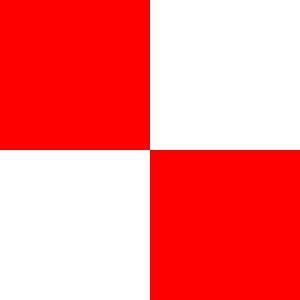
Ce lexique de la navigation à voile liste les principaux termes techniques utilisés sur un voilier.